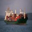
Label: ship